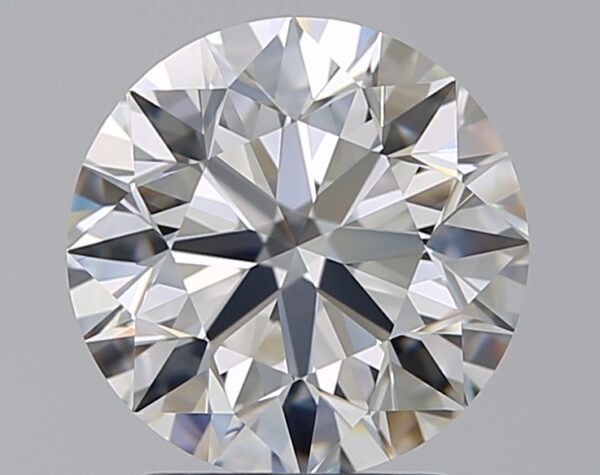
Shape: round
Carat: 2.01
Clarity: VVS1
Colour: H
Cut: EX
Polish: EX
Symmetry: EX
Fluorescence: M
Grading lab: GIA
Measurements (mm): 8.01 x 8.04 x 5.04